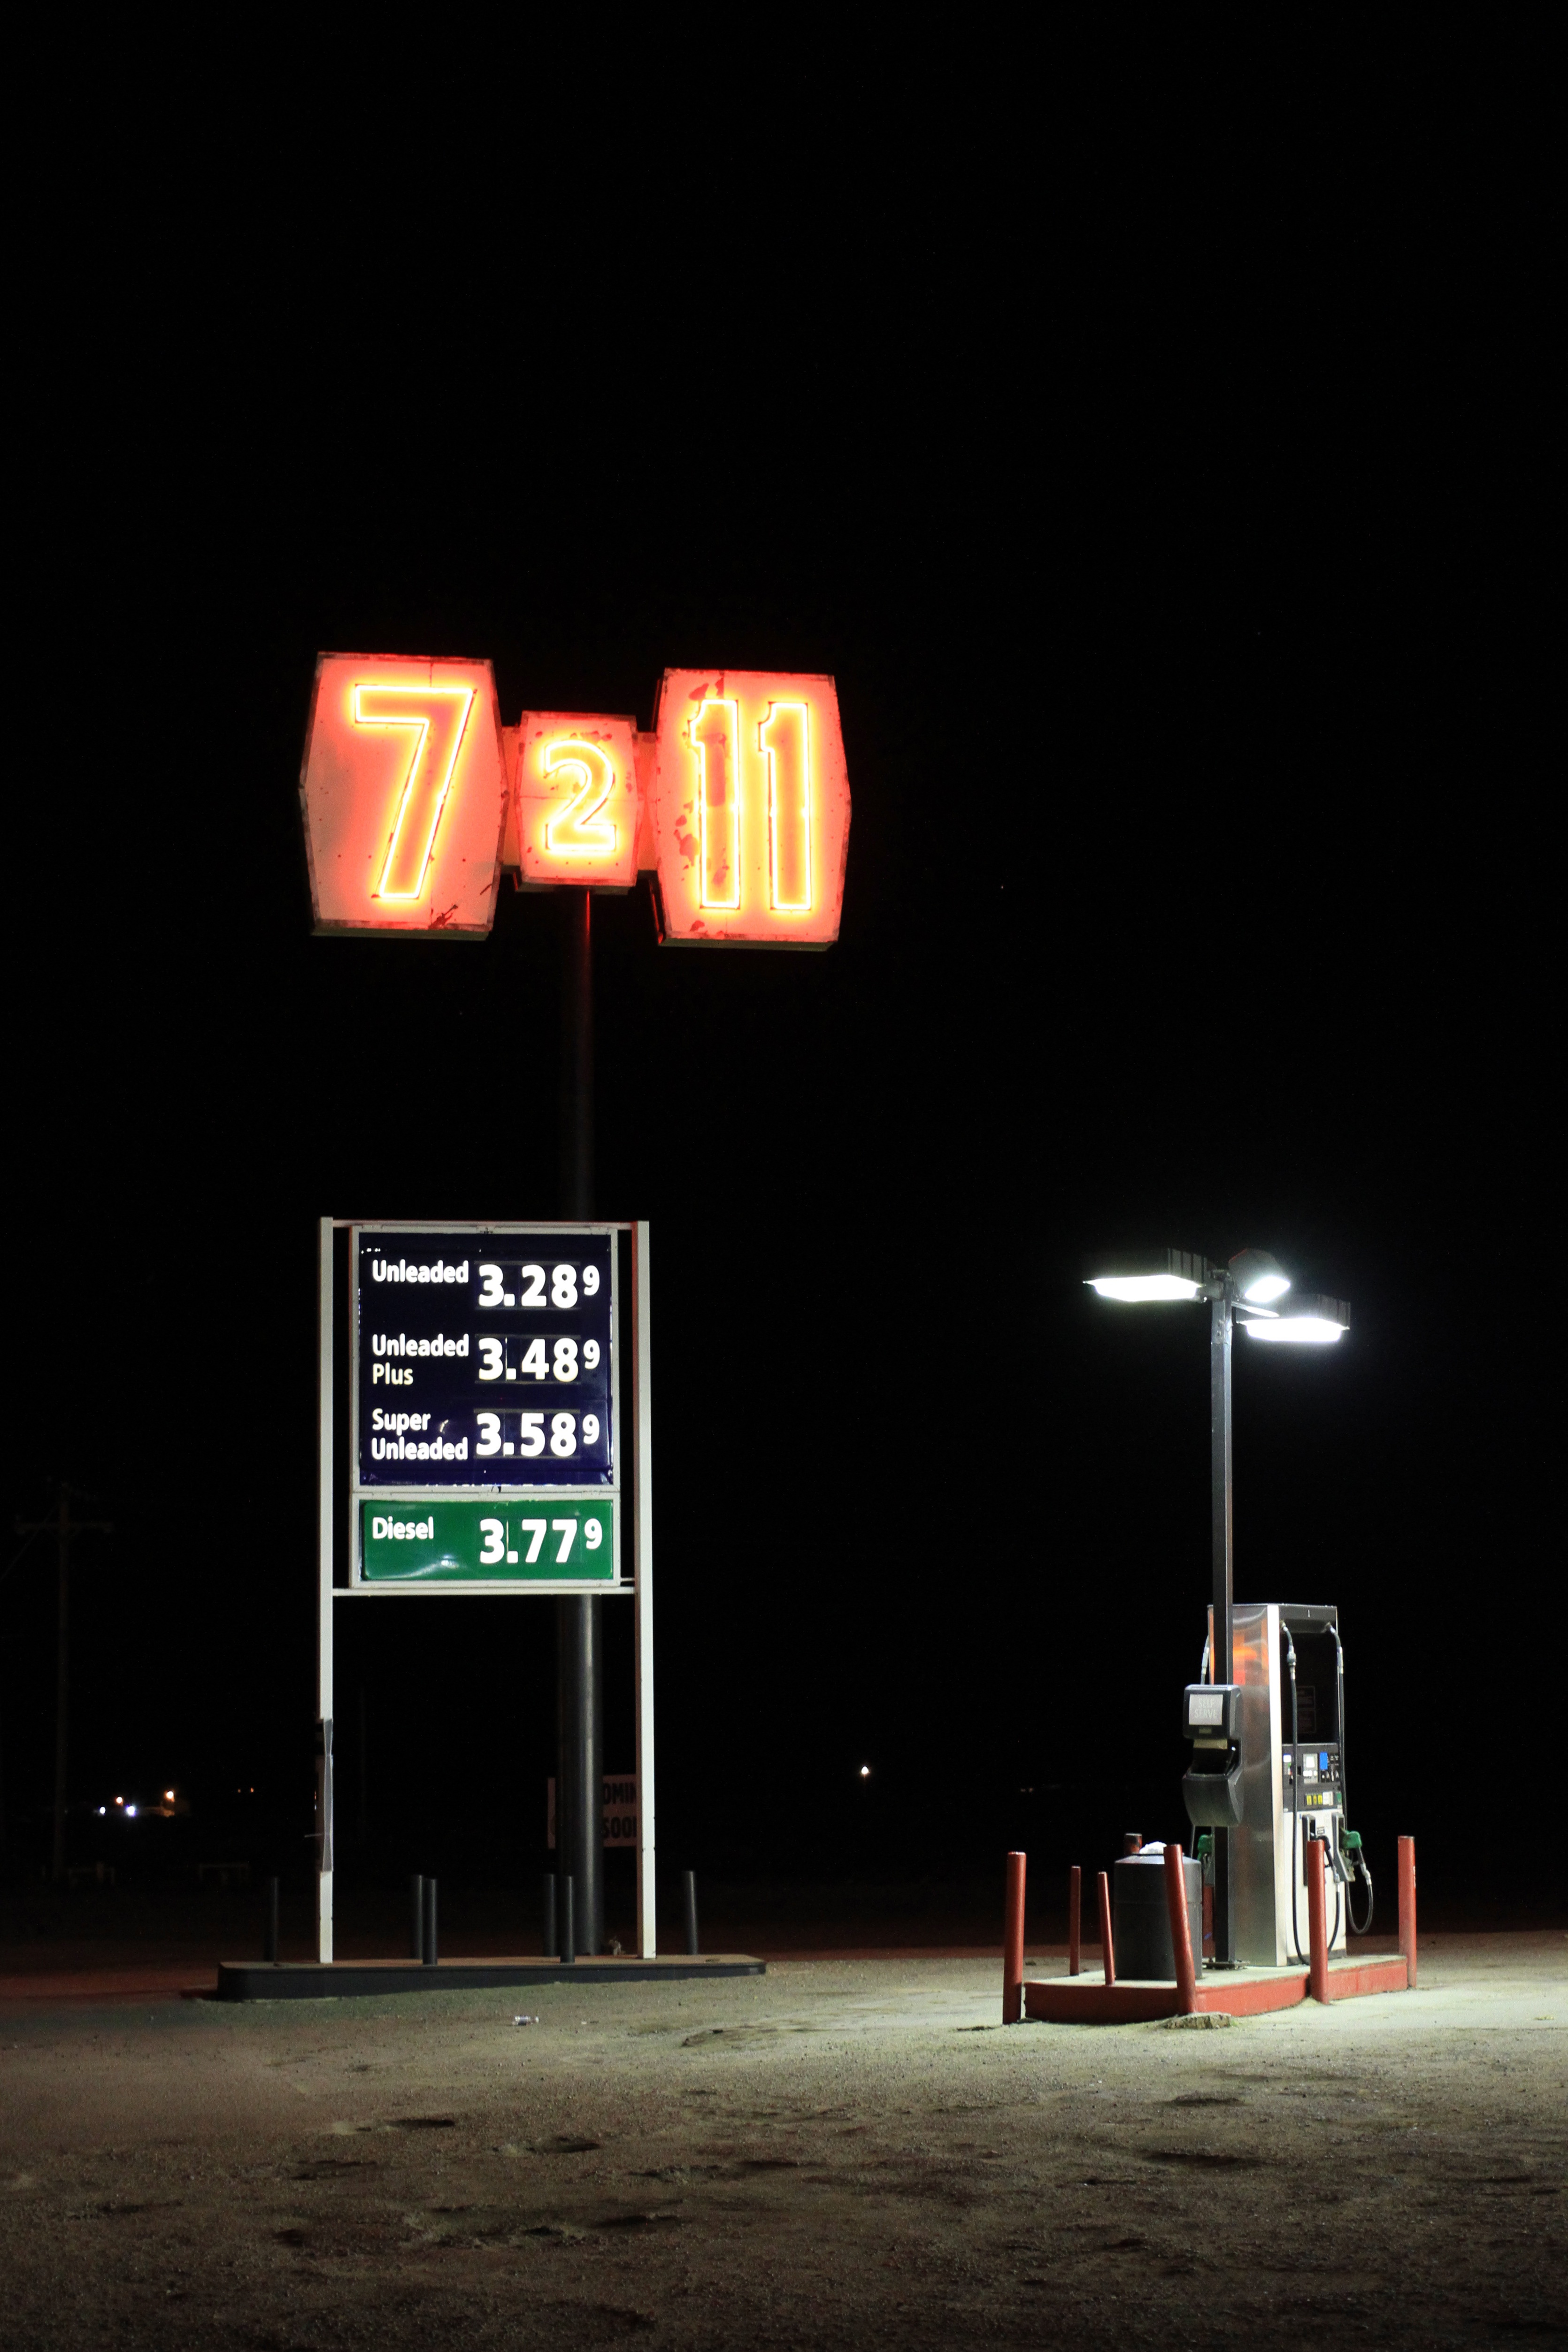
light, night, sign, red, darkness, signage, lighting, neon, neon sign, light fixture, shape